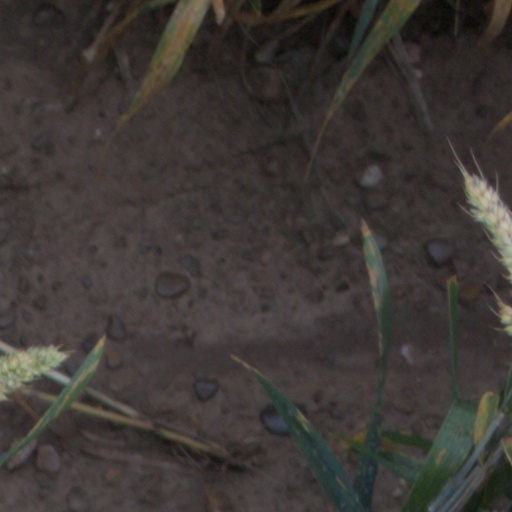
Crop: wheat